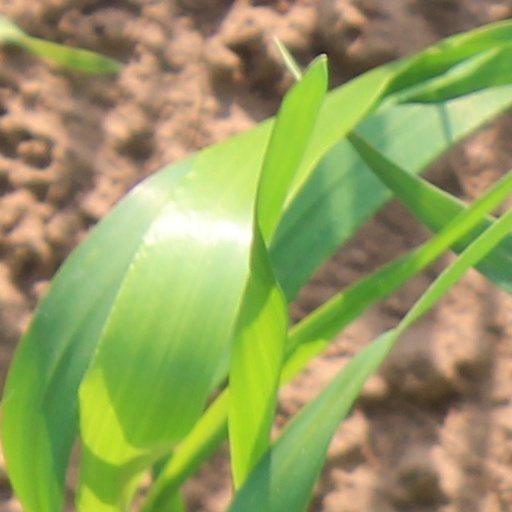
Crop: wheat